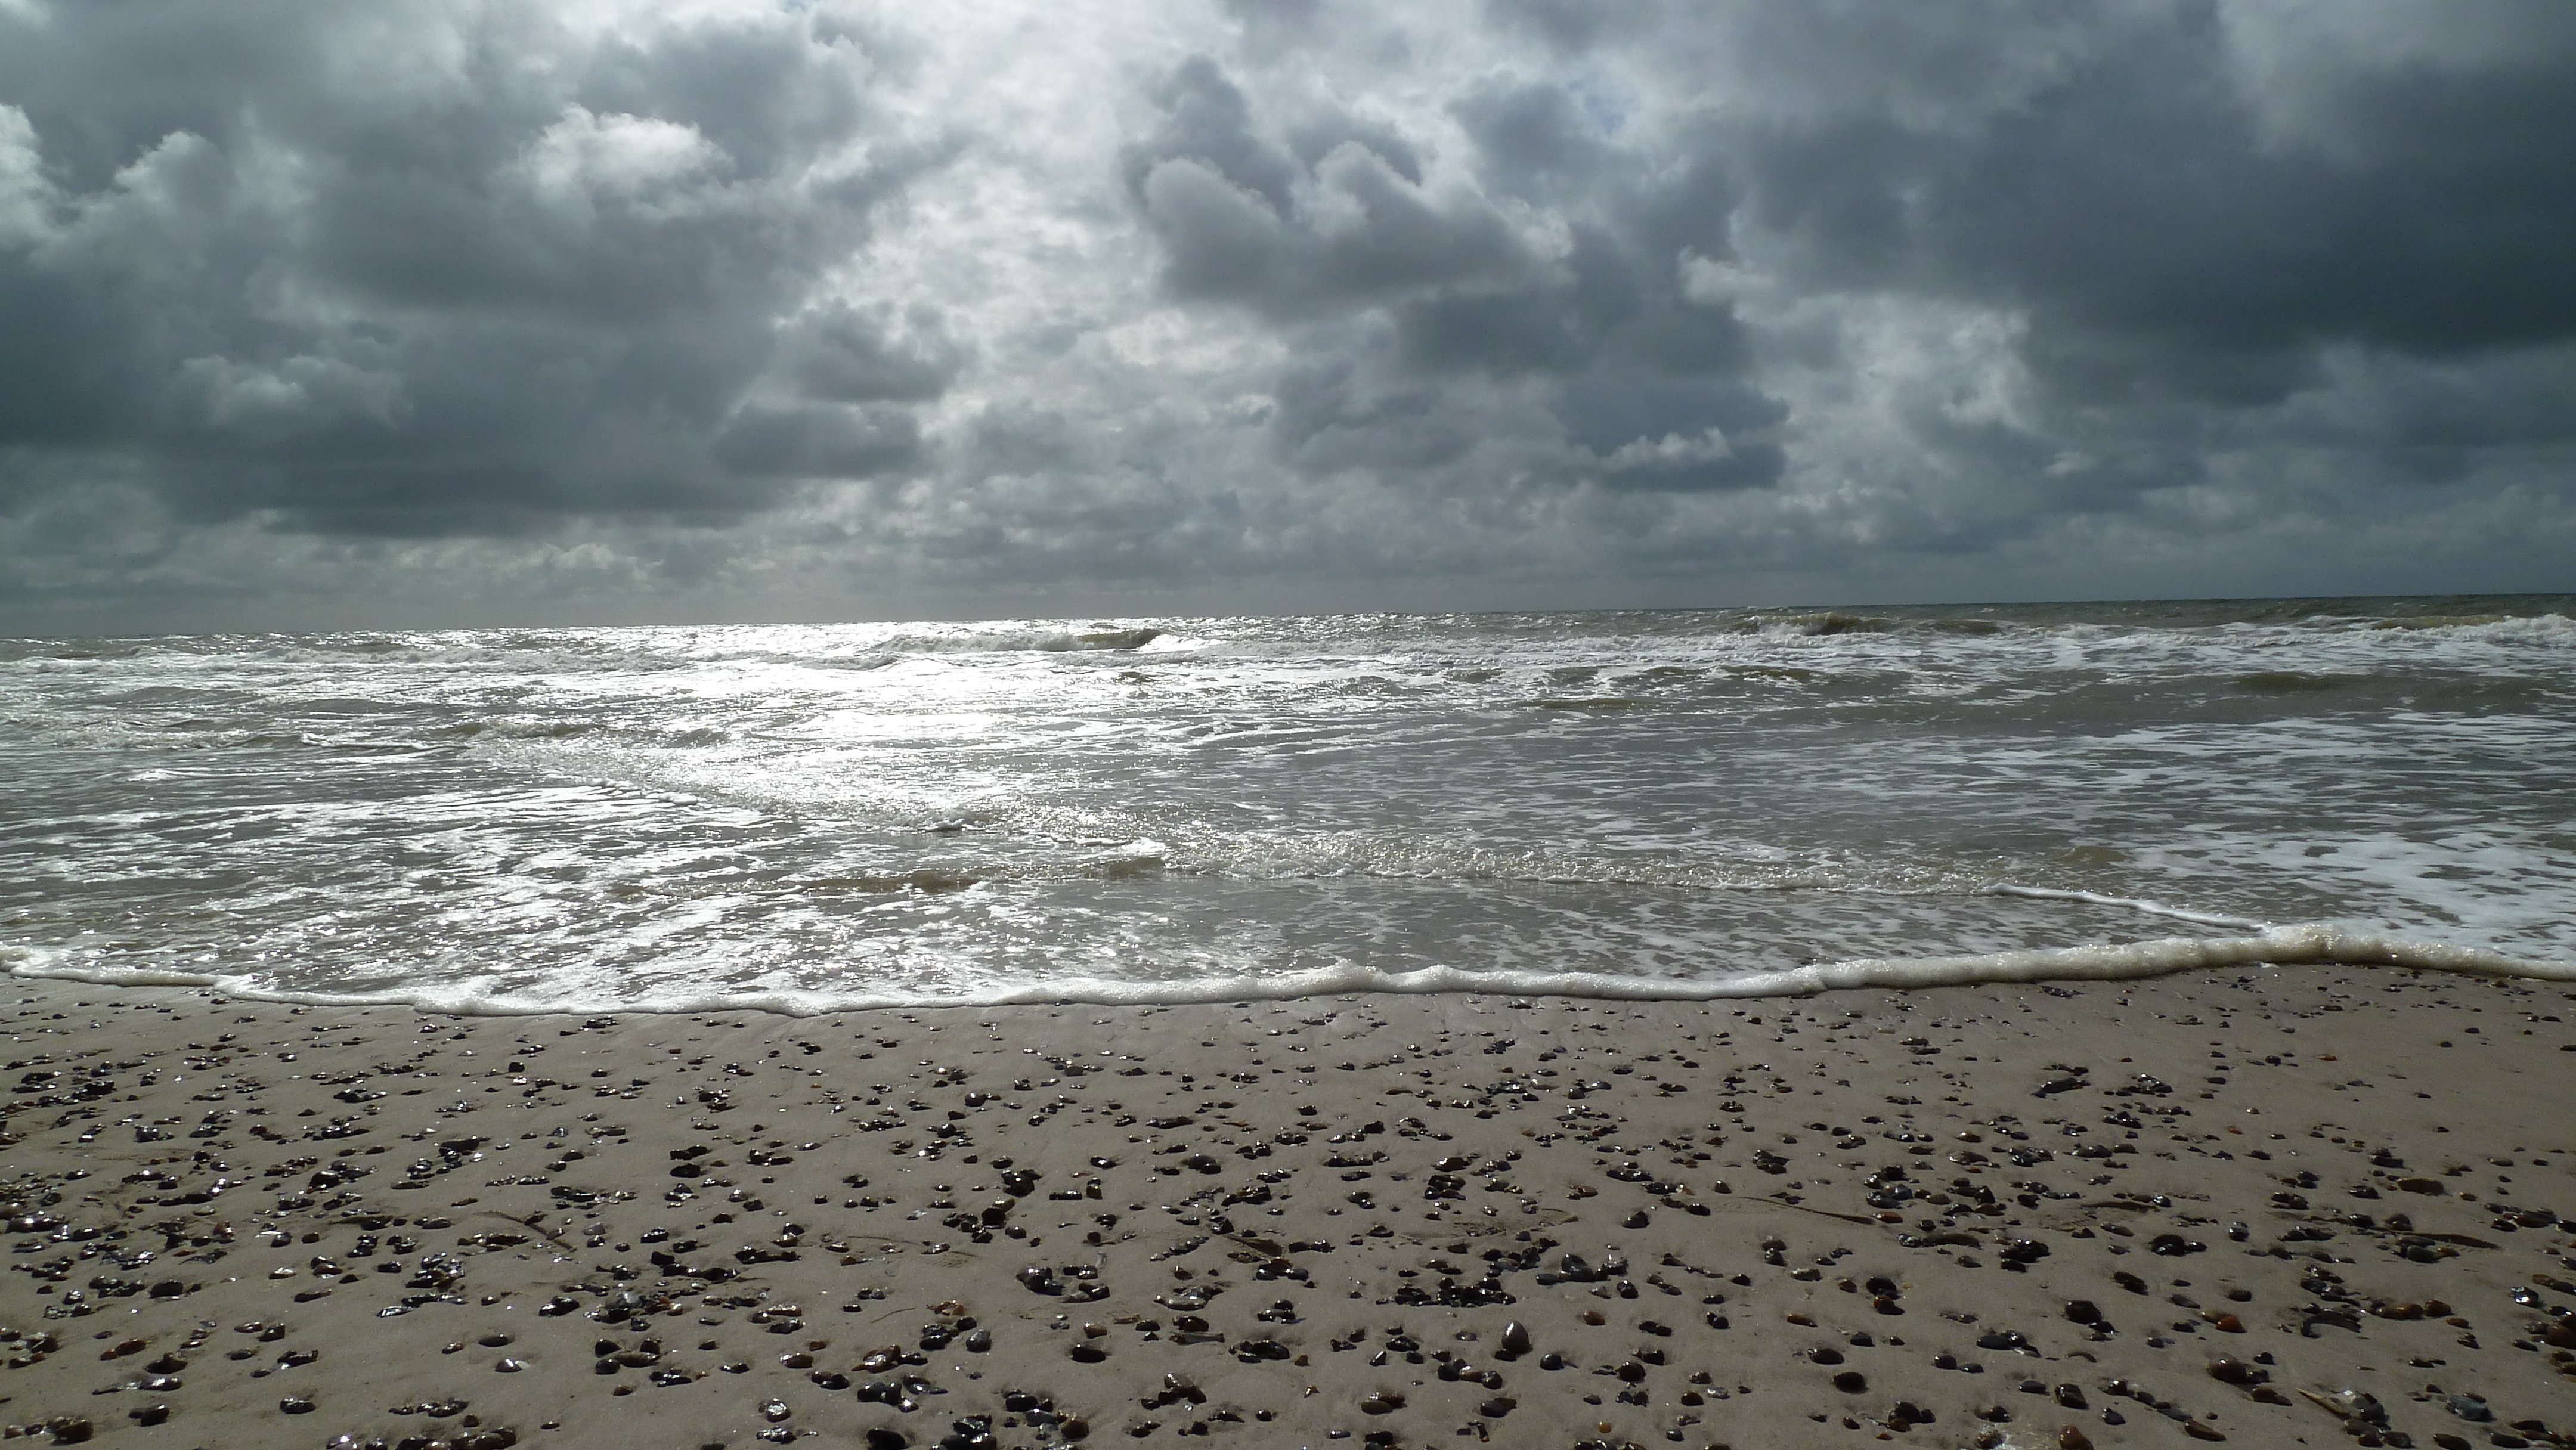
beach, landscape, sea, coast, water, nature, sand, ocean, horizon, cloud, sky, shore, wave, lake, wind, tide, spray, calm, body of water, north, stones, clouds, denmark, north sea, phenomenon, meteorological phenomenon, mudflat, wind wave, coastal and oceanic landforms